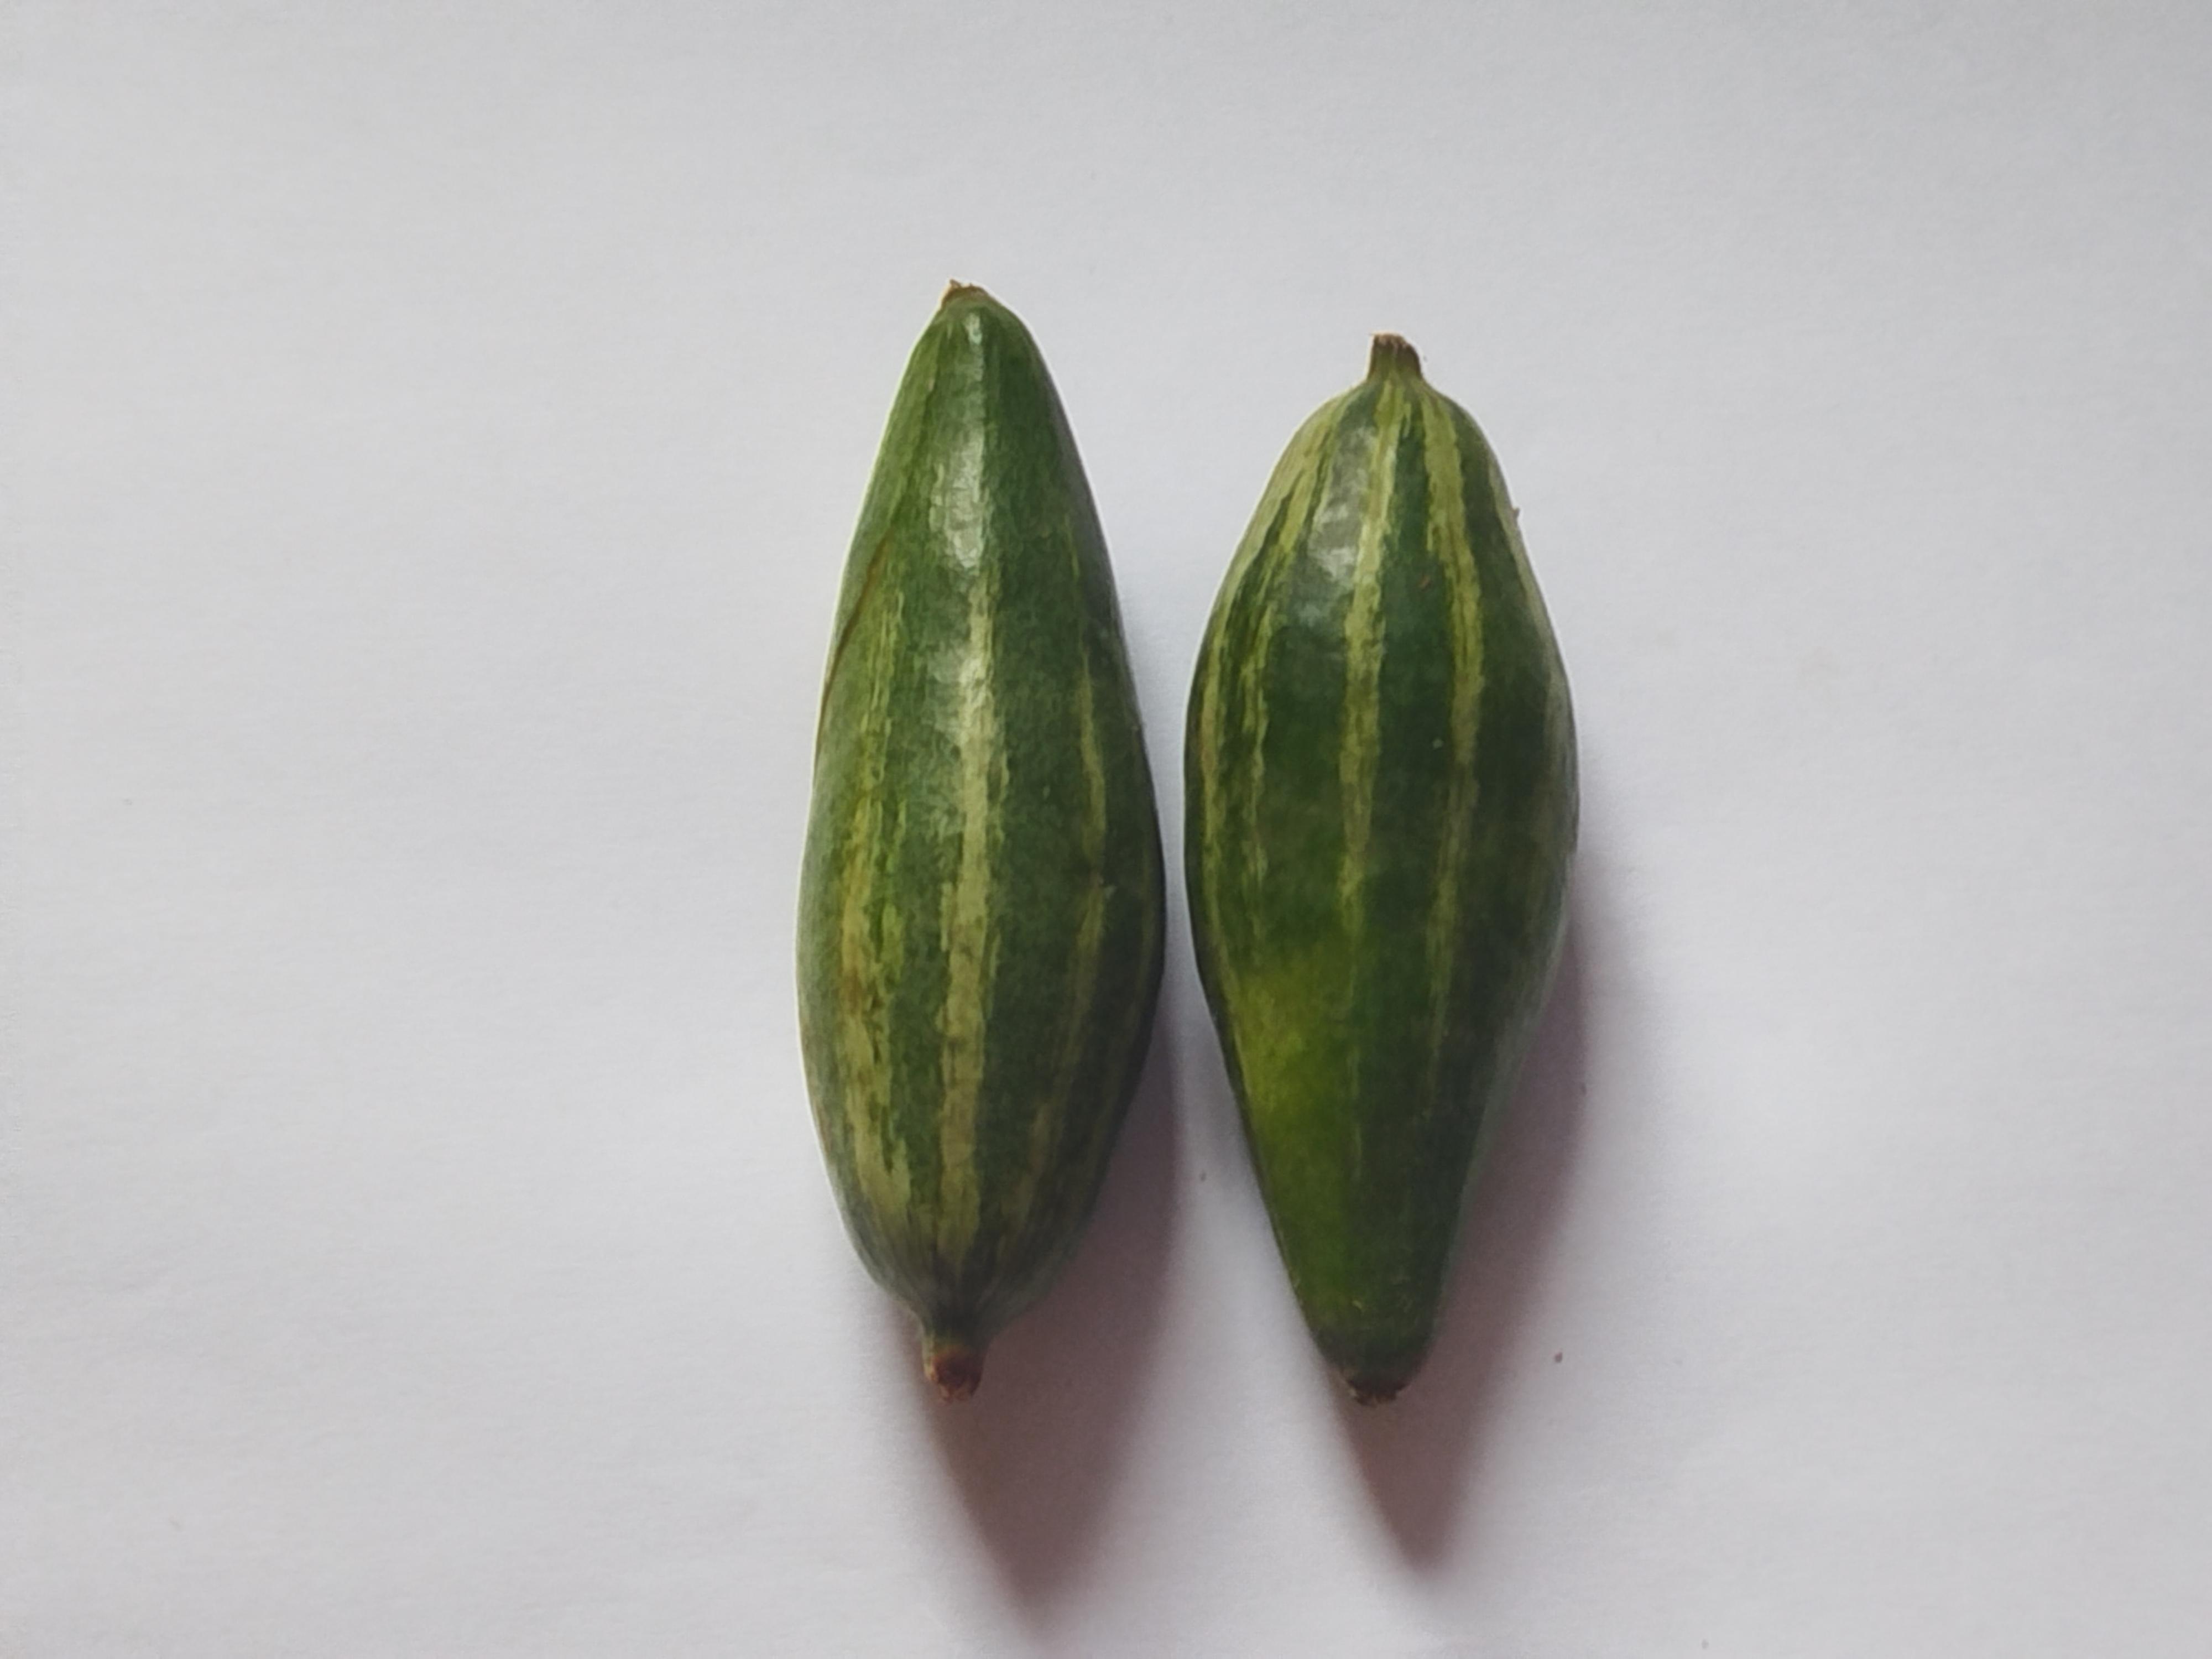
Label: Pointed gourd